Northern Quarter, Brussels

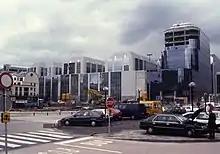
The Northern Quarter under construction in the 1990s

The neighbourhood, deemed unhealthy, was largely razed in the 1960s at the end of the largest expropriation campaign that marked the history of Brussels. The so-called Manhattan Project was born (not to be confused with the World War II project of the same name). More specifically, it consisted, on the one hand, of the demolition of of the formerly working class district and the creation of a central business district in its place, and on the other, of the redevelopment of the area north of the Place Rogier, after it had become vacant with the demolition of the old North Station in 1956. The construction plan was approved on 17 February 1967 by the then-Prime Minister Paul Vanden Boeynants.